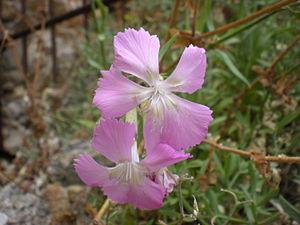
Dianthus rupicola est une espèce de plantes de la famille des Caryophyllaceae que l'on peut trouver en Tunisie, en Sicile, dans les îles Éoliennes et au cap de Formentor à Majorque.